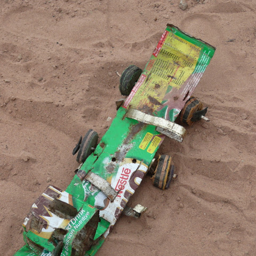
a toy car made from an old tin